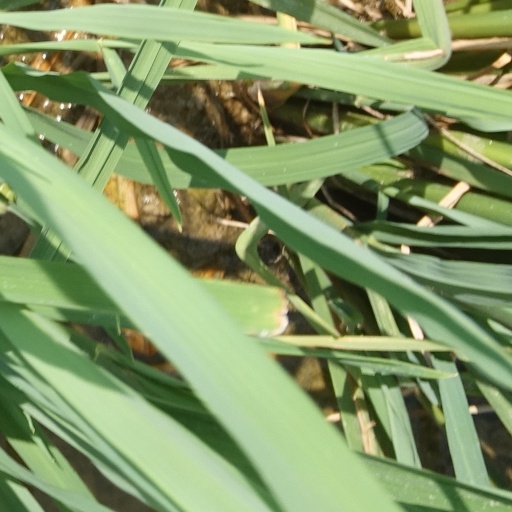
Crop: rice